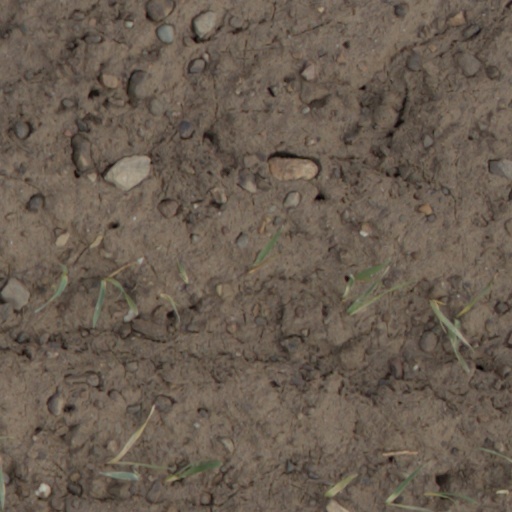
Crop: wheat